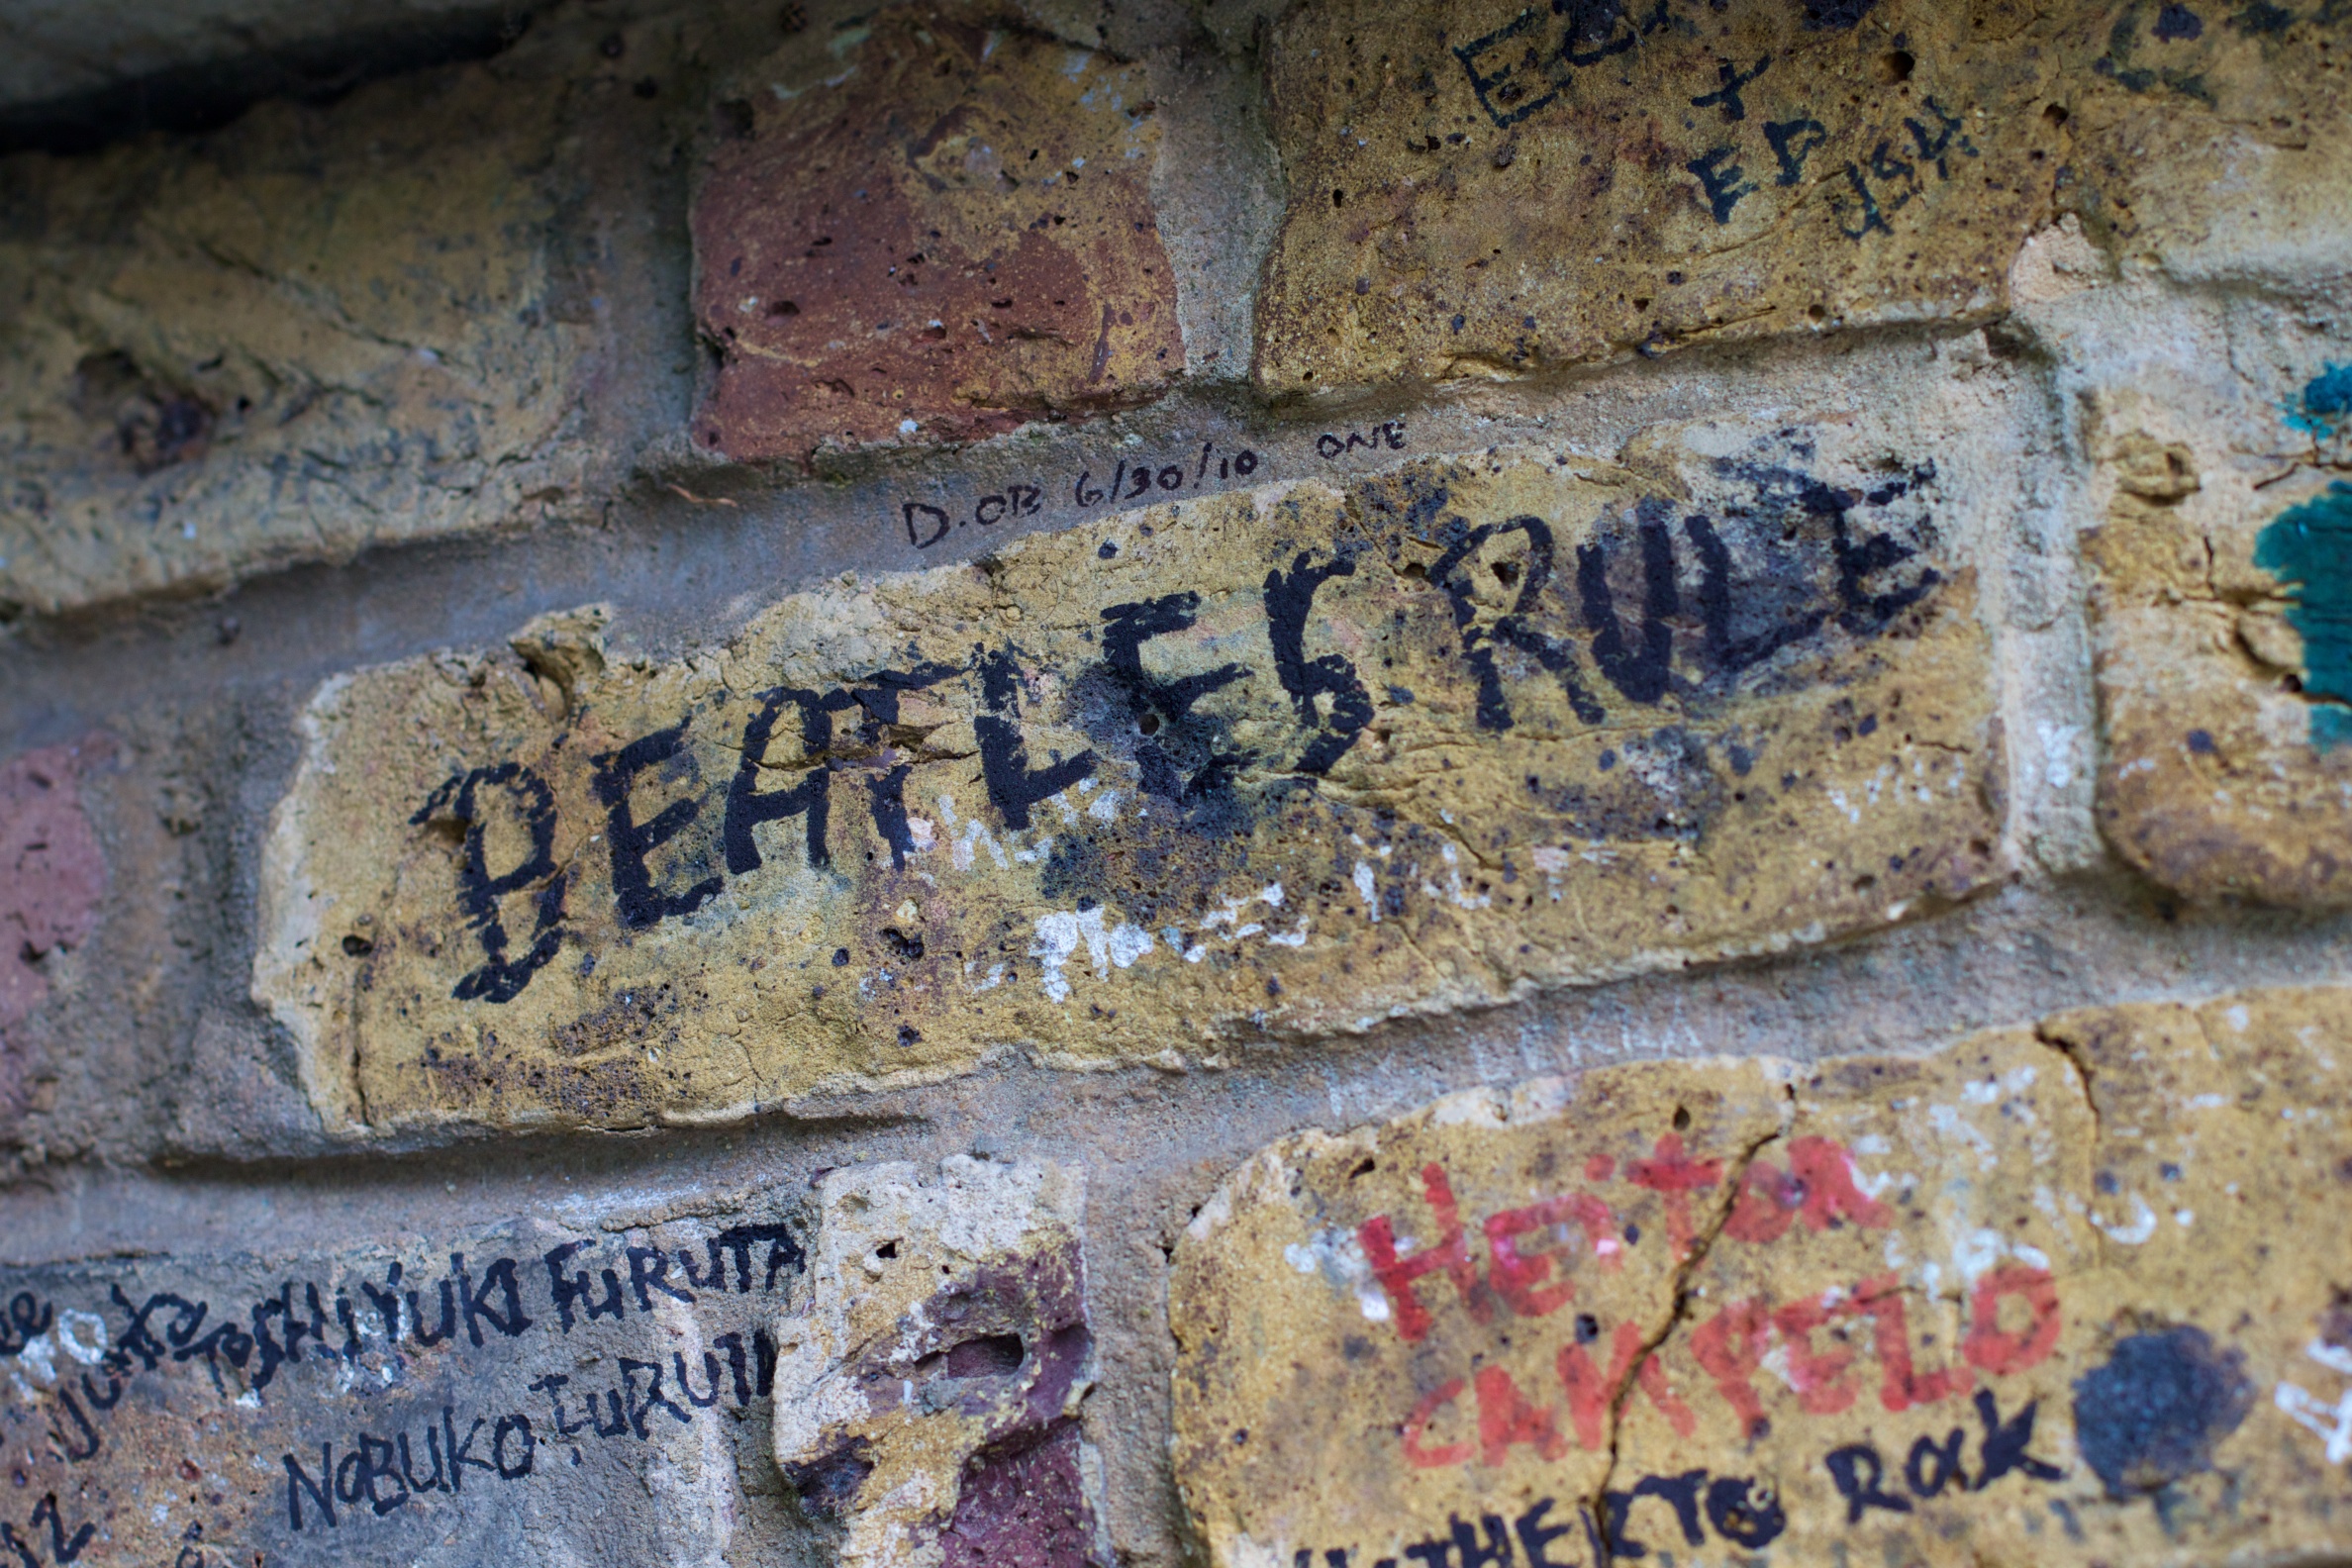
number, wall, art, beatles, ancient history